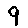
Label: 9